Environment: real
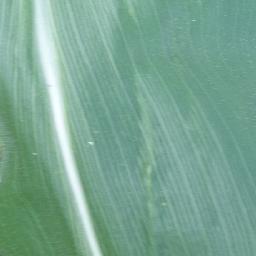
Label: healthy